Enclaves of Forcados and Badjibo

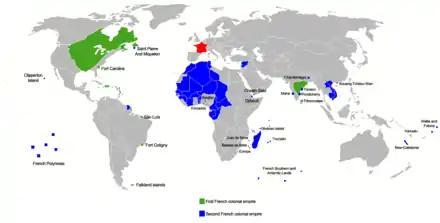
Map of the French colonial empire, showing Forcados and Badjibo in Nigeria

The enclaves of Forcados and Badjibo were two territories close to the river Niger, in modern Nigeria, leased to France by the United Kingdom under the Anglo-French Convention of 1898. They were obtained by France after several expeditions along the Niger, by Hourst (1894), Granderye (1898–99), Toutée (1895 and 1899-1900), and Lenfant (1901–02, etc.). France wanted to determine whether its colonies in French Sudan could more easily be supplied upstream along the Niger rather than via the traditional Dakar route.